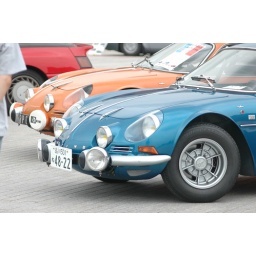
Scenery of event of French car &amp;quot;French French 2008&amp;quot; held in Yokohama red brick warehouse on June 28.